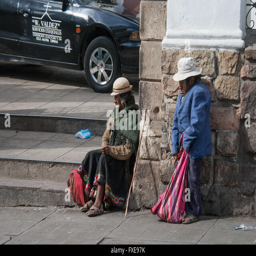
poor people in the street